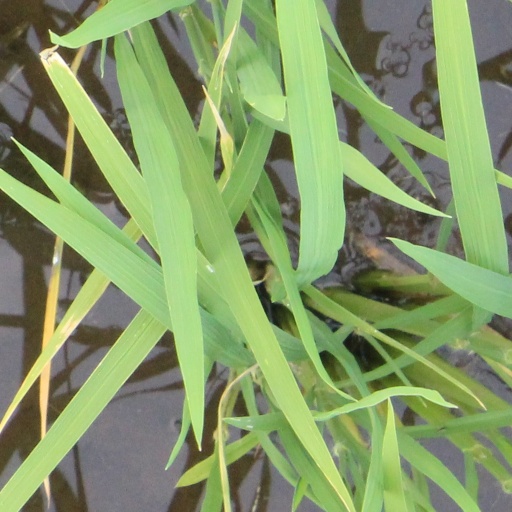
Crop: rice